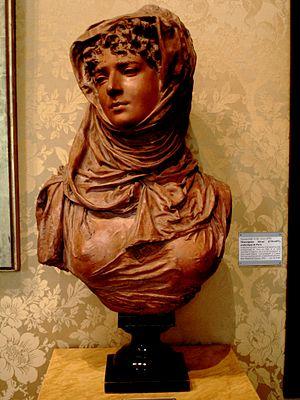
Marguerite Bellanger, de son vrai nom Julie Lebœuf, est une comédienne française, née le 10 juin 1838 à Saint-Lambert-des-Levées, près de Saumur, et décédée le 23 novembre 1886 à Villeneuve-sous-Dammartin.